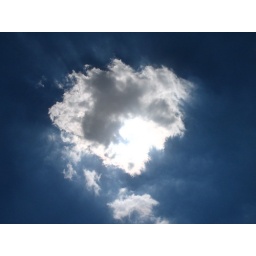
we get some severely blue sky here in tejas